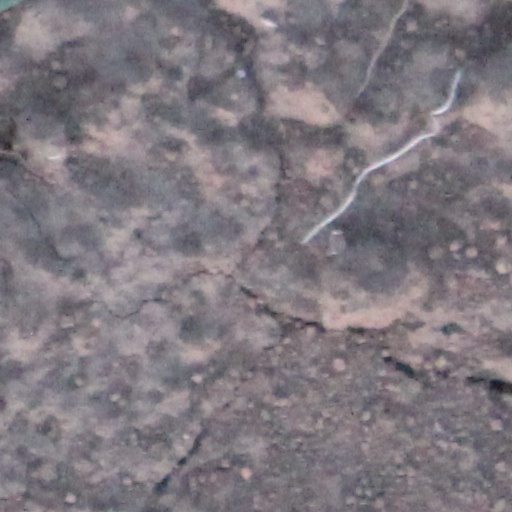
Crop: wheat